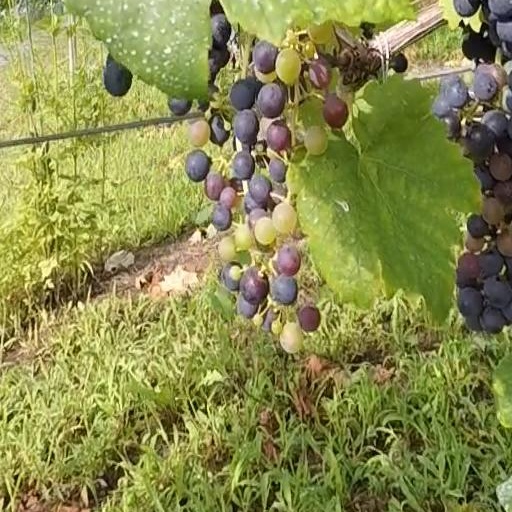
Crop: grape